Audrey Geisel

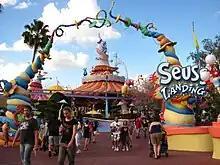
Seuss Landing, Universal Islands of Adventure, Florida

Soon after establishing Dr. Seuss Enterprises, Universal Pictures approached Geisel about creating a Seuss-inspired ride at the Universal Islands of Adventure, Florida. She refused, being "concerned the park would cheapen the image of Dr. Seuss." After many redesigns, Geisel finally gave her approval in 1995, retaining a lot of creative control during the production process of Seuss Landing.